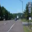
Label: road